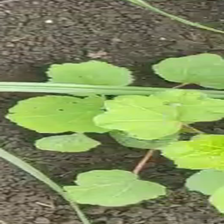
Weed species: Little_Mallow(Malva parviflora)